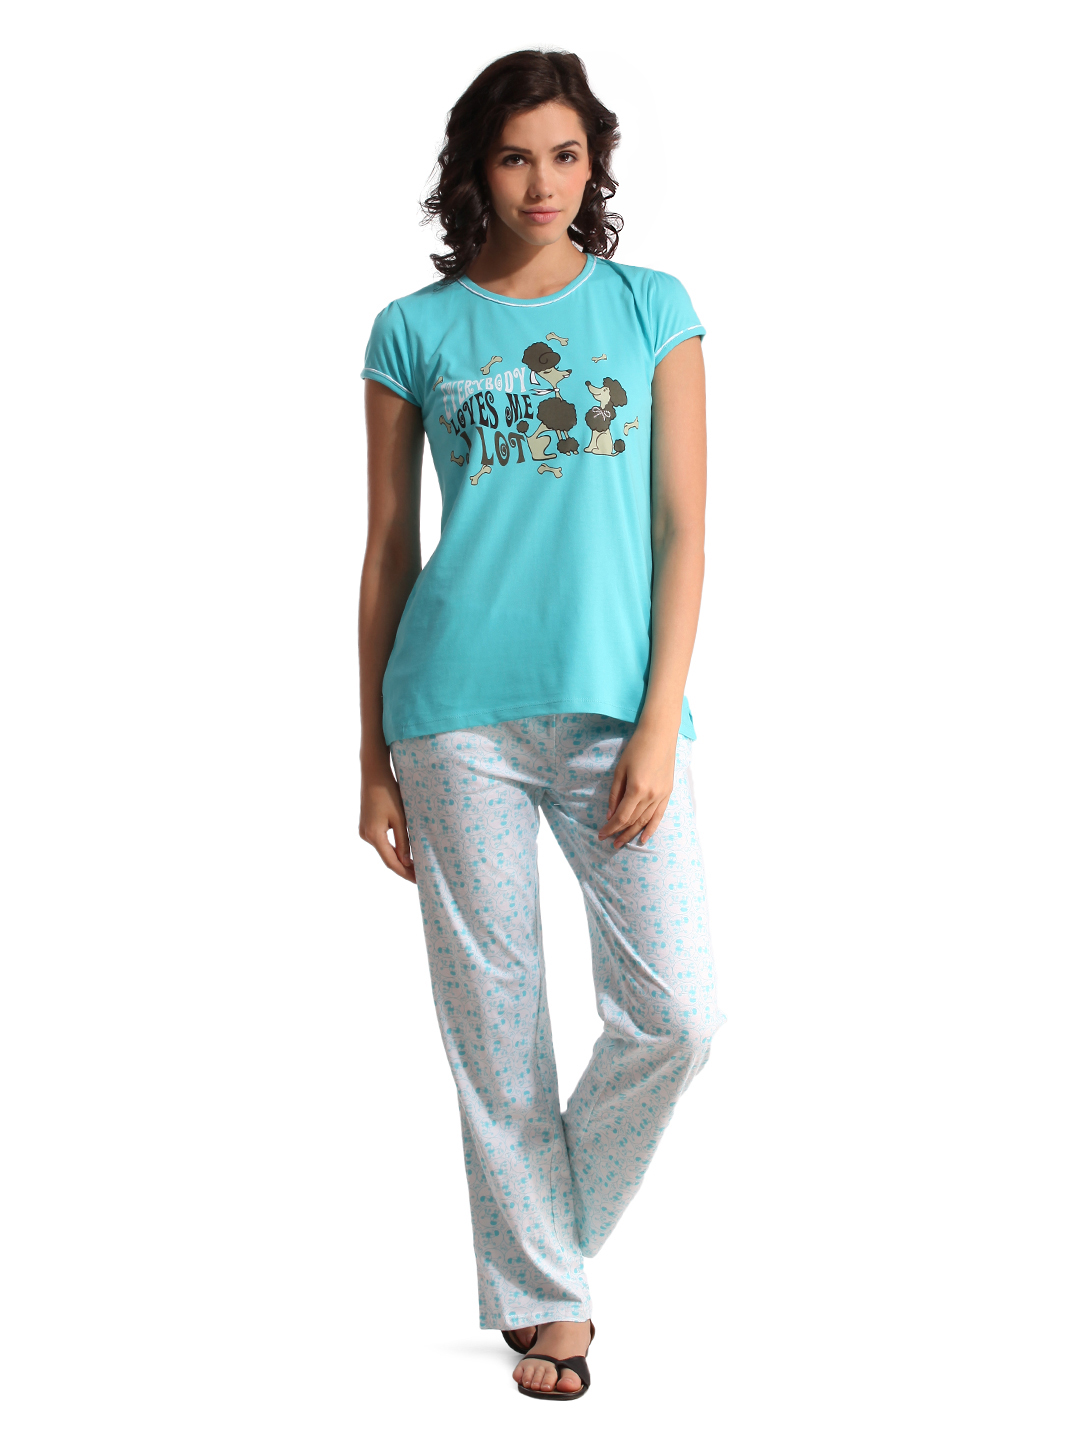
SDL by Sweet Dreams Women Blue Night suits
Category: Apparel / Loungewear and Nightwear / Night suits
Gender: Women
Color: Blue
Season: Summer 2017
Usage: Casual